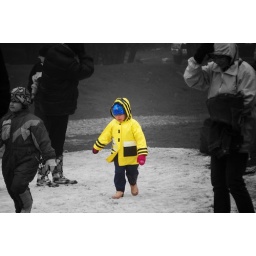
the boy in the yellow raincoat